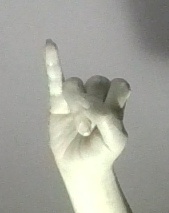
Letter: meem